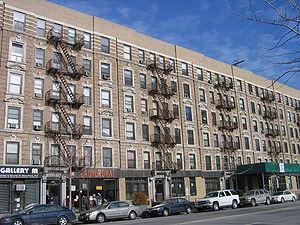
Cet article présente une liste des quartiers de la ville de New York.